Sky position (RA, Dec in degrees): 16.217, 0.8563
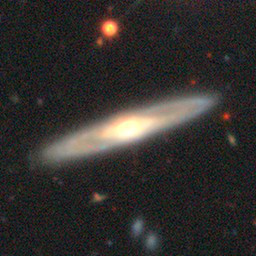
Galaxy morphology: Edge-on Galaxies with Bulge